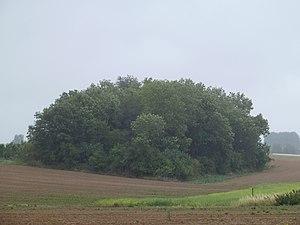
Tumuli de Mirteaux, Wasseiges, Belgique
La liste du patrimoine immobilier exceptionnel de la Wallonie est établie par arrêté du Gouvernement wallon. Au 7 février 2013, elle comprenait les biens suivants. Une nouvelle liste révisée est parue au Moniteur belge du 26 octobre 2016. Elle reprend les 218 biens inscrits par le Gouvernement wallon sur la liste du Patrimoine exceptionnel de la Wallonie. La liste 2016 comprend quatre nouveaux biens